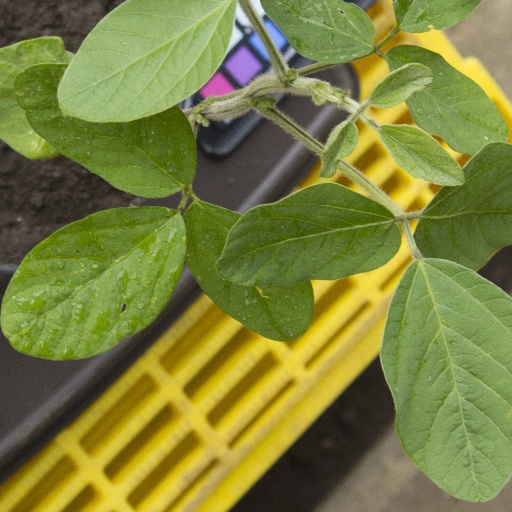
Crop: soybean